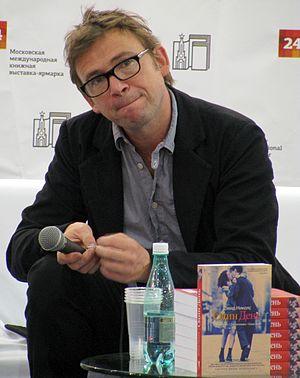
Un jour est un roman écrit par David Nicholls publié en 2008 en anglais sous le titre One Day. Il est traduit par Karine Reignier et sort en français aux éditions Belfond en 2011. C'est le troisième roman de l'auteur britannique, mais le premier sorti en version française.
Pourquoi pas ? est le premier roman écrit par David Nicholls. Il a été publié en 2003 en anglais sous le titre Starter for ten. Il sort en français aux éditions Belfond en 2012, avec une traduction de Michèle Lévy-Bram. C'est le second roman de l'auteur sorti en langue française.
David Nicholls, né le 30 novembre 1966 à Eastleigh dans le Hampshire, est un romancier et scénariste britannique.